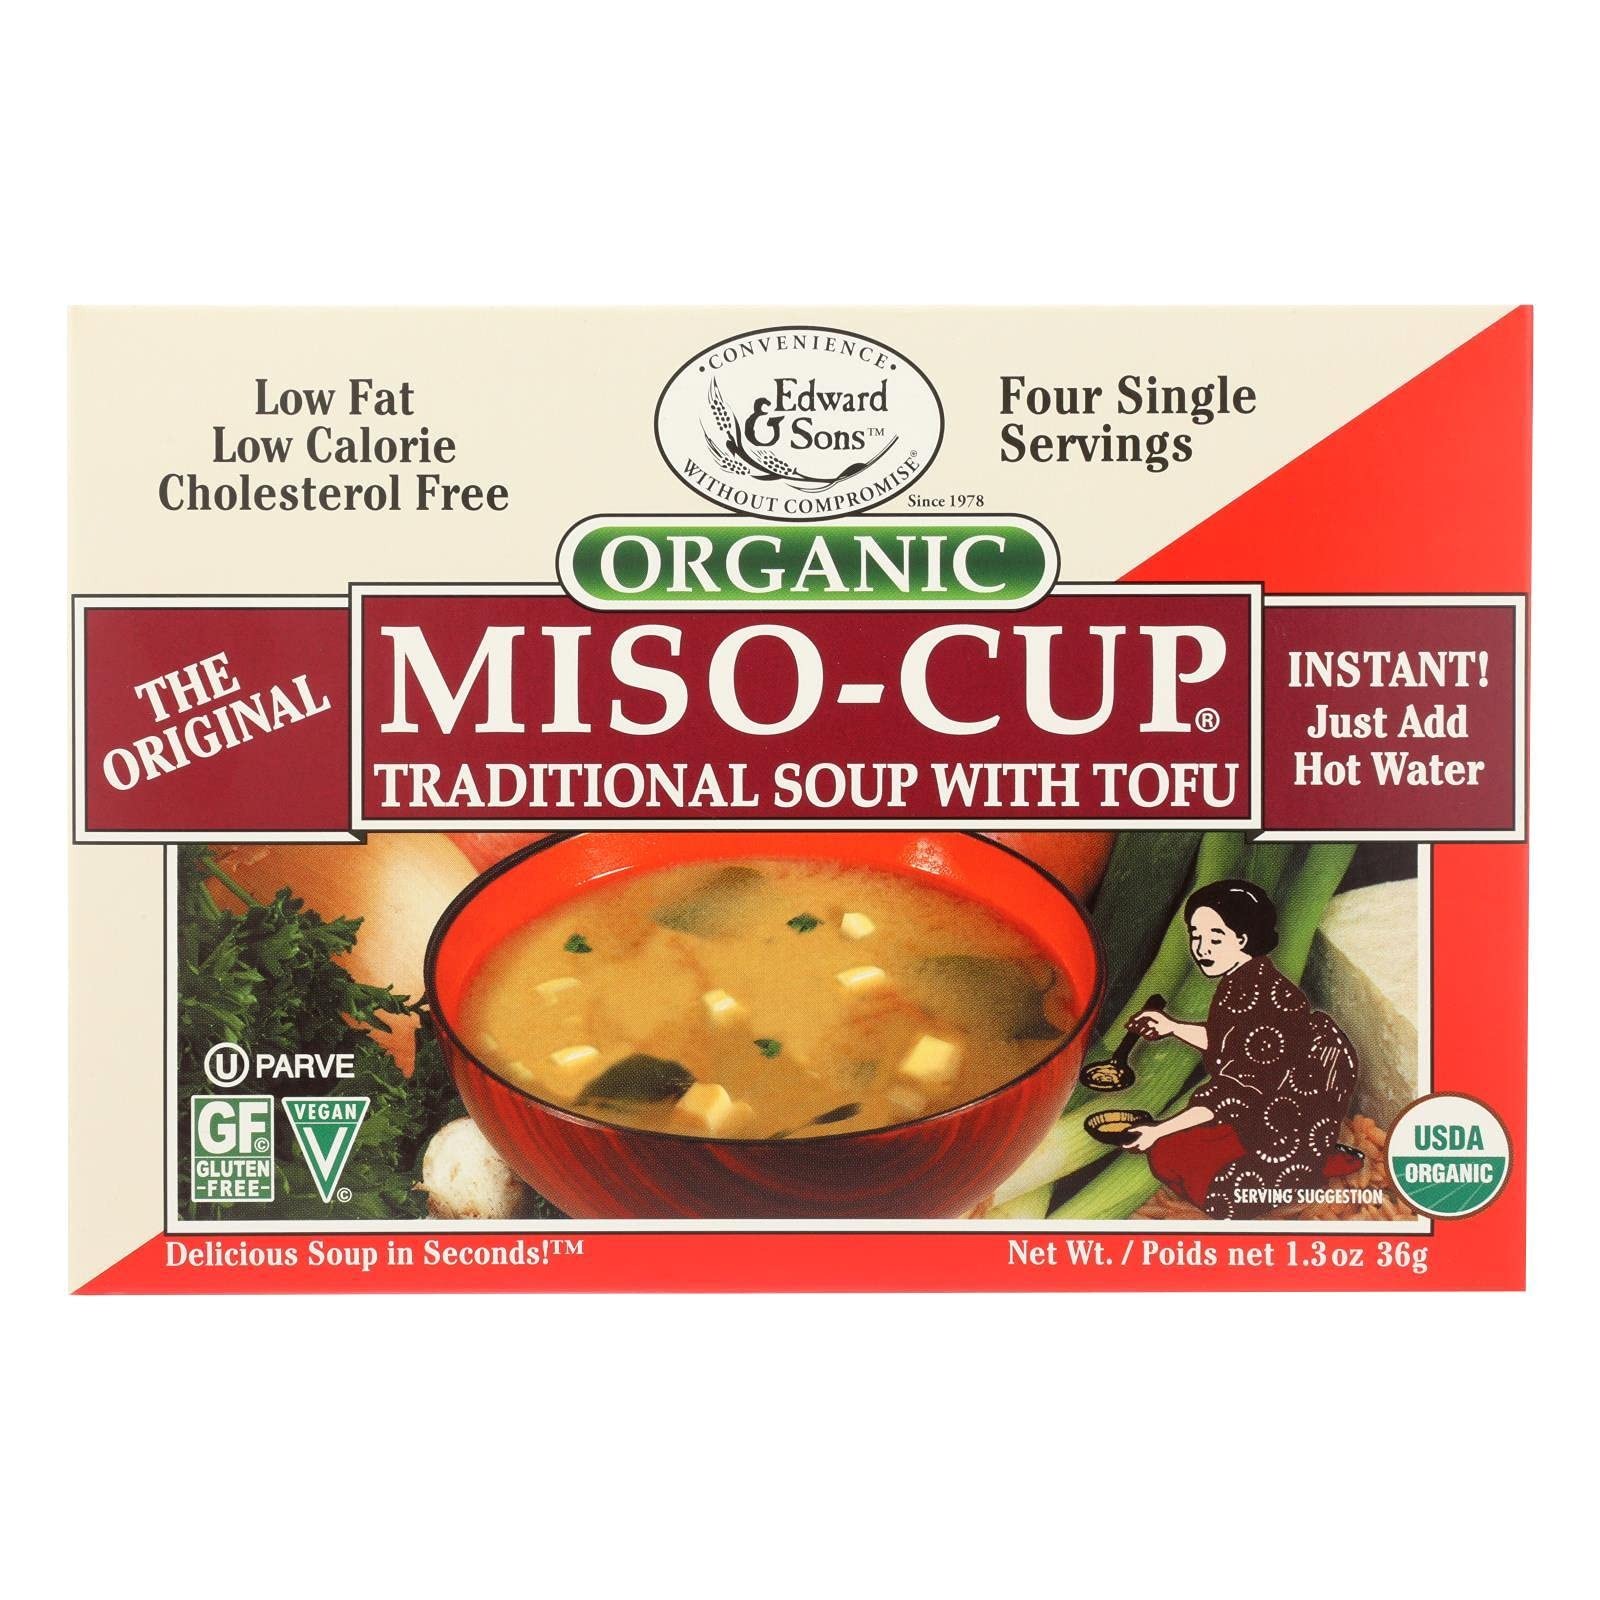
Item Name: Edward & Sons Miso Cup Mix Trdnl Org 4p
Value: 15.6
Unit: Ounce

Price: 43.015